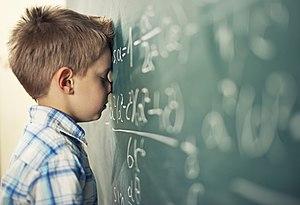
Un élève en difficulté scolaire, peut-être même se sentant dépassé par celles-ci
Le programme personnalisé de réussite éducative est un programme du ministère de l'Éducation nationale, mis en place en France en 2015 pour lutter contre le décrochage scolaire. Il consiste en « un ensemble coordonné d'actions conçu pour répondre aux besoins d'un élève lorsqu'il apparaît qu'il risque de ne pas maîtriser à un niveau suffisant les connaissances et compétences attendues à la fin d'un cycle ». Le PPRE concerne les élèves scolarisés à l'école élémentaire et au collège.